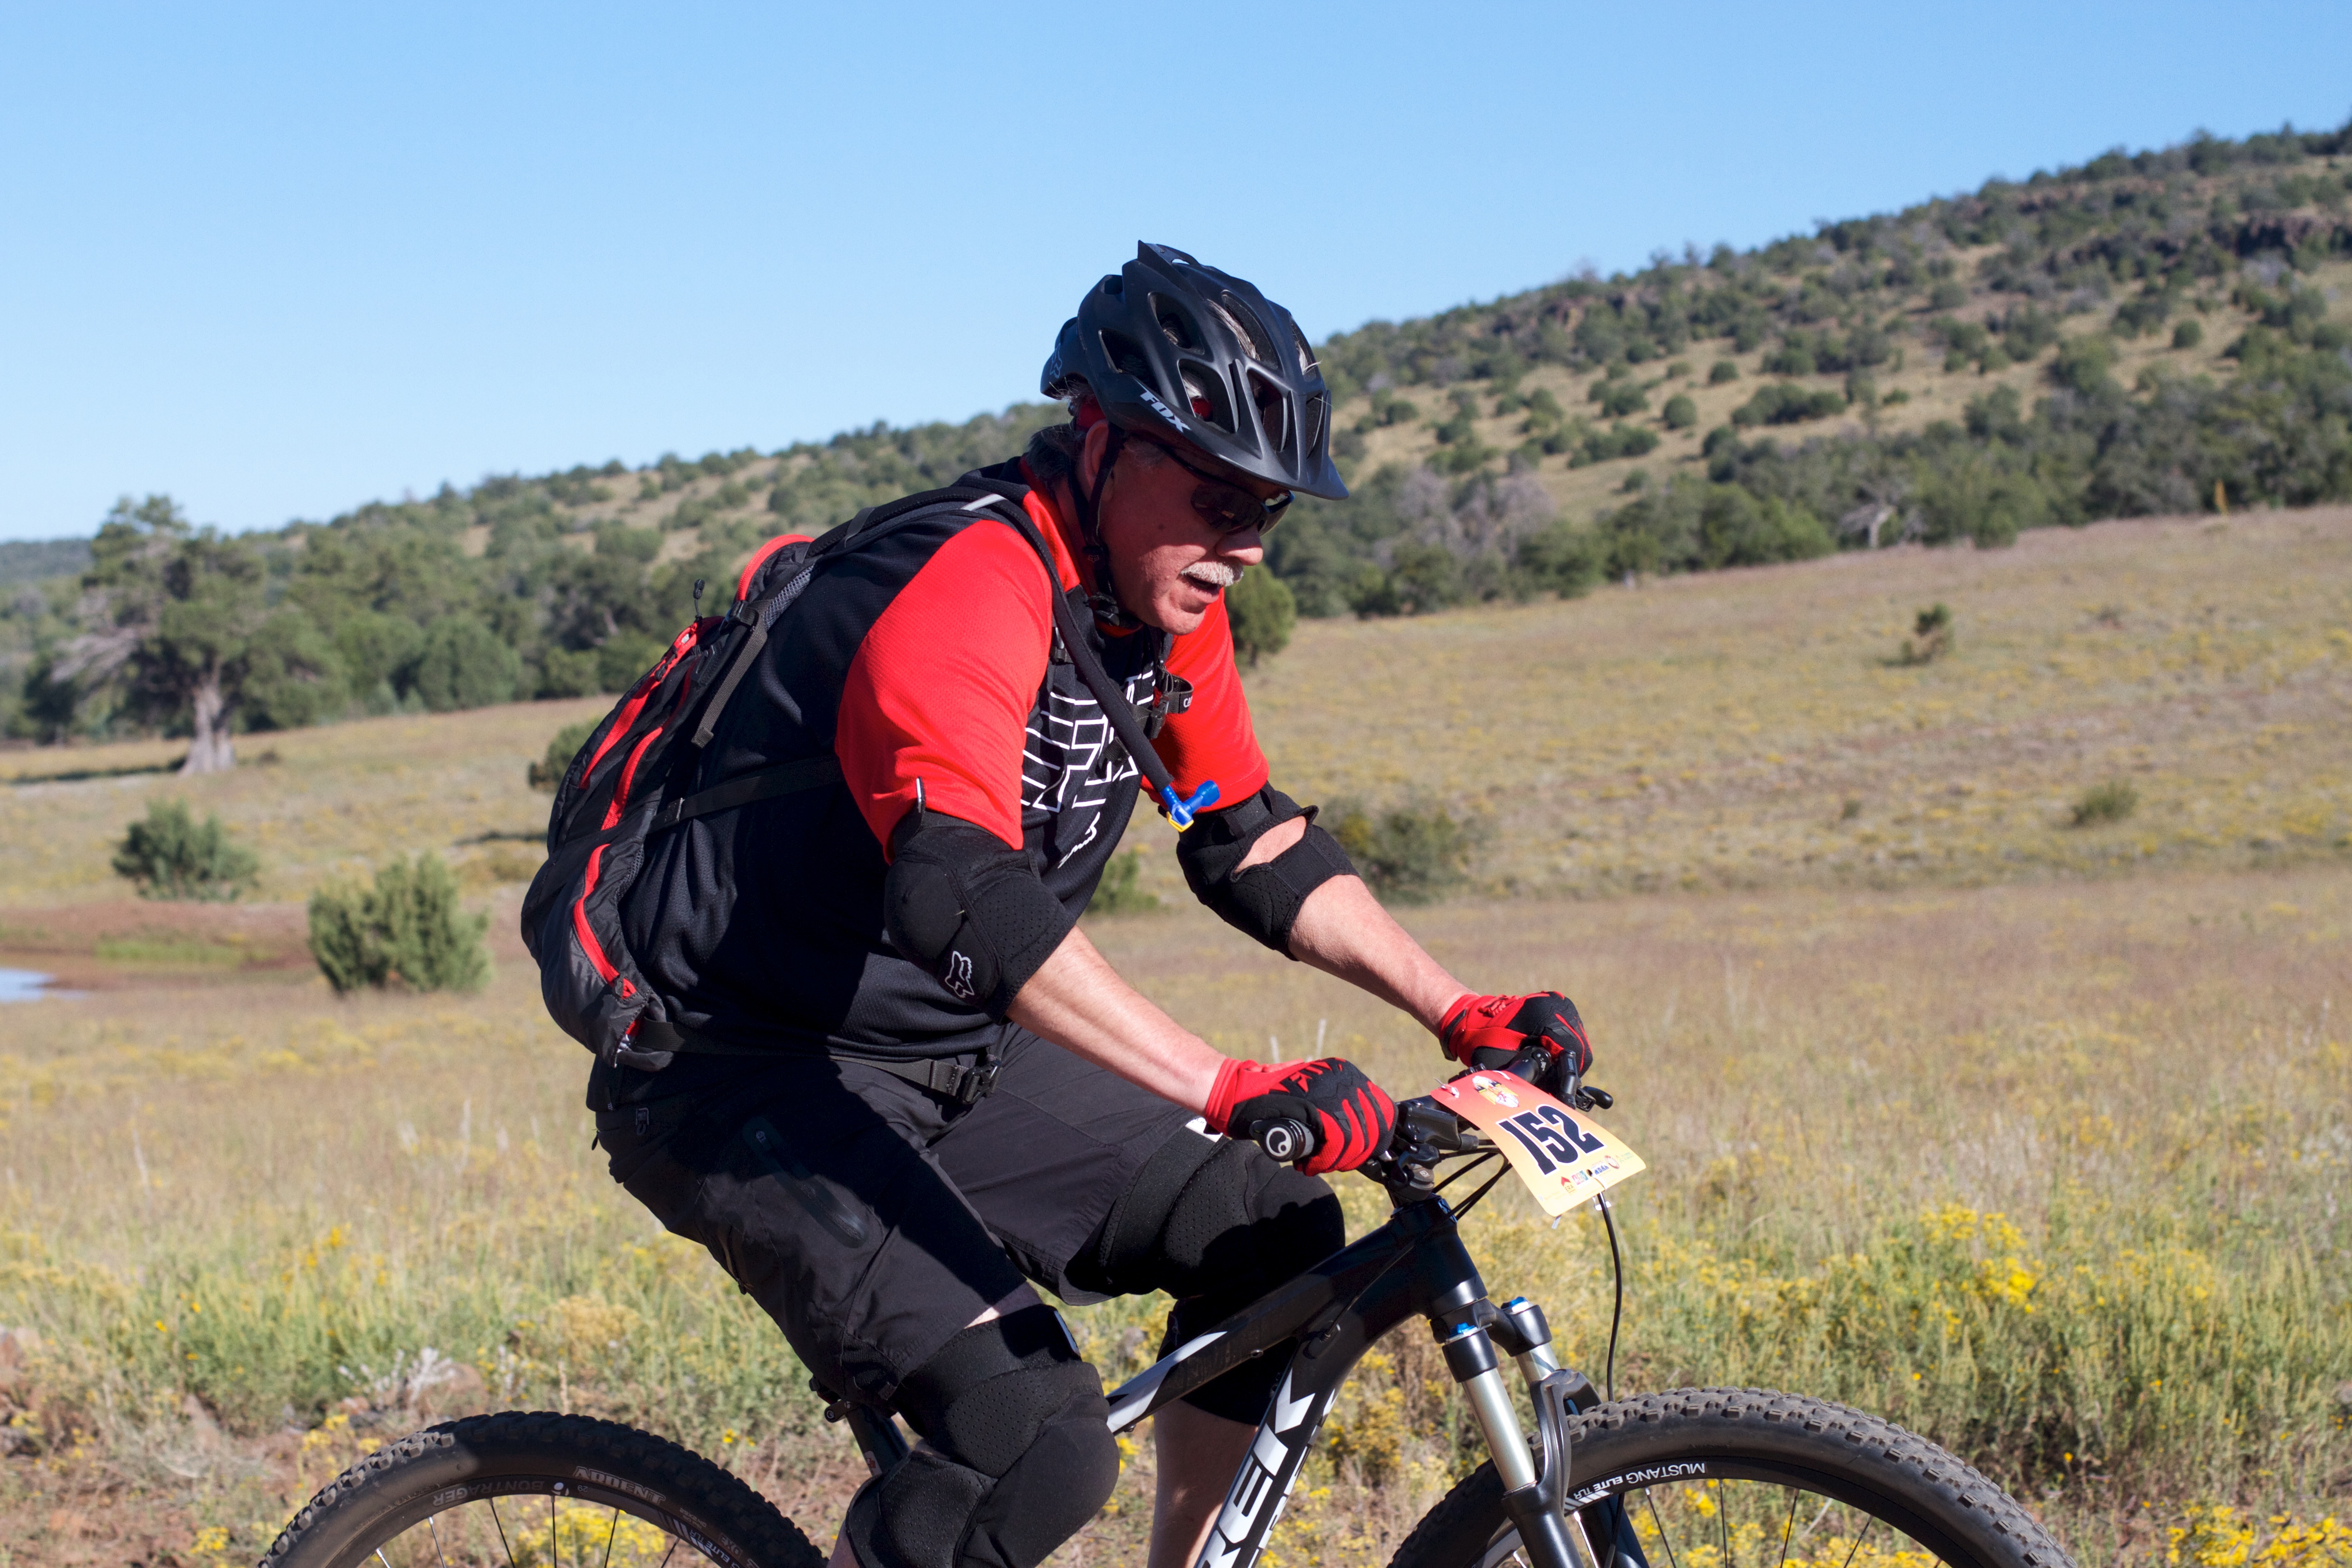
bicycle, vehicle, motorcycle, extreme sport, sports equipment, mountain bike, cycling, sports, fotr, freeride, mountain biking, motorcycling, road cycling, land vehicle, cycle sport, downhill mountain biking, mountain bike racing